Elis Bergh

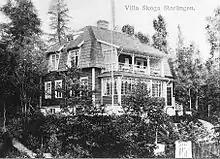
Villa Skoga in Storängen, 1906.

Bergh was employed in Böhlmark's lamp factory 1906–1916, then at Pukeberg's glass factory and factory manager at Herman Bergman's art foundry, he also worked for C. G. Hallberg's Guldsmeds AB. Between 1928 and 1950 he was the artistic director of Kosta Glasbruk. After 1950 and until his death in 1954, he worked as a consultant for Kosta. He came to Kosta through an architectural assignment when he was to carry out an interior design assignment at the mill. In 1928 he was called back, now to design lighting fixtures, a field in which he was considered an authority.